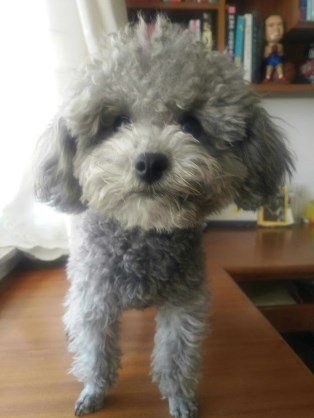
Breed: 7449-n000128-teddy